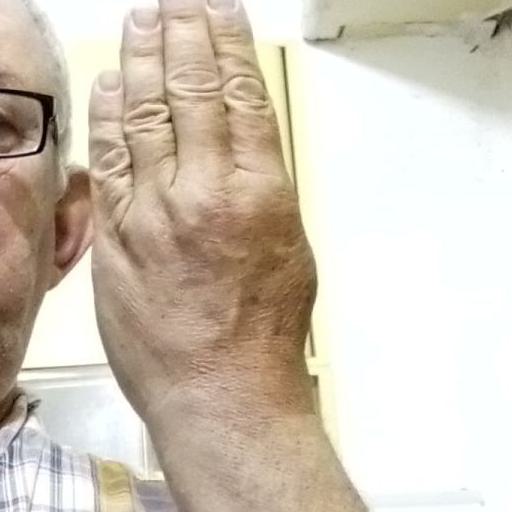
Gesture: stop_inverted